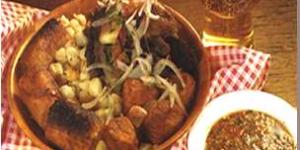
fritada quitena